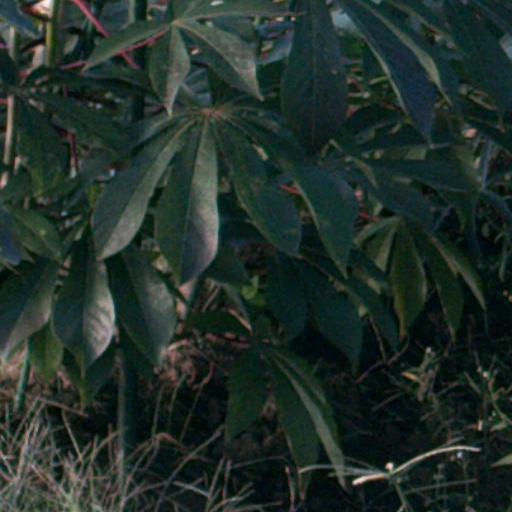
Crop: cassava